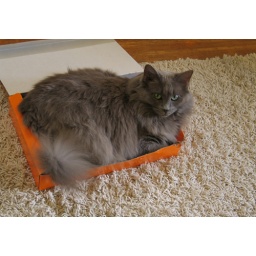
cat in a box